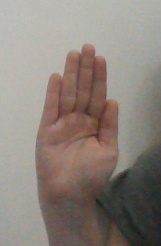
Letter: seen